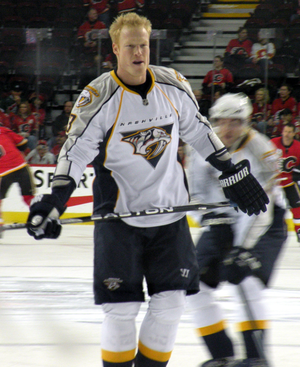
Wade William Belak est un joueur professionnel canadien de hockey sur glace.